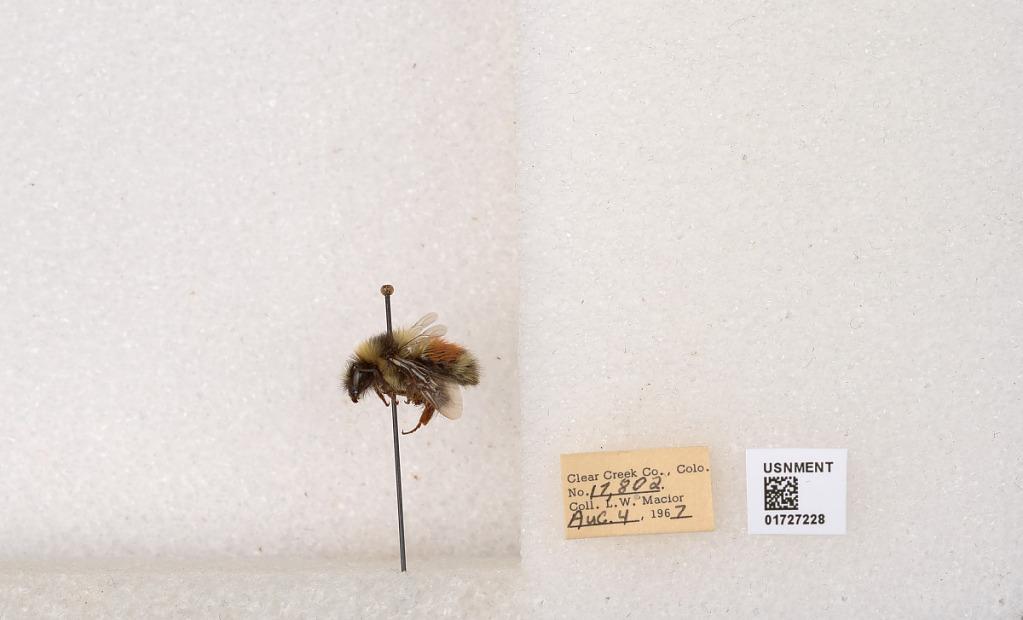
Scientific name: Bombus (Pyrobombus) sylvicola Kirby
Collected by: L. Macior
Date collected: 1967-8-4
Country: United States
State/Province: Colorado
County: Clear Creek
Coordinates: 39.6891, -105.644